Palestinian political violence

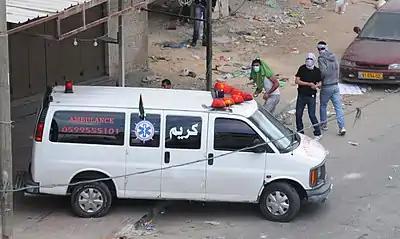
Palestinians in Qalandiya throw rocks from behind an ambulance during a riot as part of the Nakba protests.

After Black September, the PLO and its offshoots waged an international campaign against Israelis. Notable events were the Munich Olympics massacre (1972), the hijacking of several civilian airliners (some were thwarted, see for example: Entebbe Operation), the Savoy Hotel attack, the Zion Square explosive refrigerator and the Coastal Road massacre. During the 1970s and the early 1980s, Israel suffered attacks from PLO bases in Lebanon, such as the Avivim school bus massacre in 1970, the Maalot massacre in 1974 (where Palestinian militants massacred 21 school children) and the Nahariya attack led by Samir Kuntar in 1979, as well as a terrorist bombing by Ziad Abu Ein that killed two Israeli 16-year-olds and left 36 other youths wounded during the Lag BaOmer celebration in Tiberias. Following the 1982 Israeli invasion of Lebanon, called "Operation Peace for Galilee" by the IDF, and the exile of the PLO to Tunis, Israel had a relatively quiet decade.